Marguerite Gautier-van Berchem

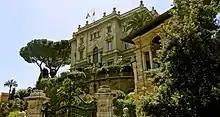
The Villa Maraini

In 1948, van Berchem returned to Rome, where she served as the "de facto" founding director of the (ISR). The Swiss Federal Council had decided in the previous year to establish the cultural institute, which took its seat under van Berchem's leadership in the Villa Maraini on the Pincian Hill and was opened in 1949.